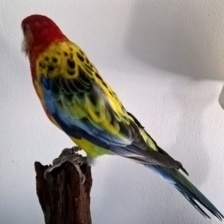
Species: EASTERN ROSELLA
Scientific name: PLATYCERCUS EXIMIUS